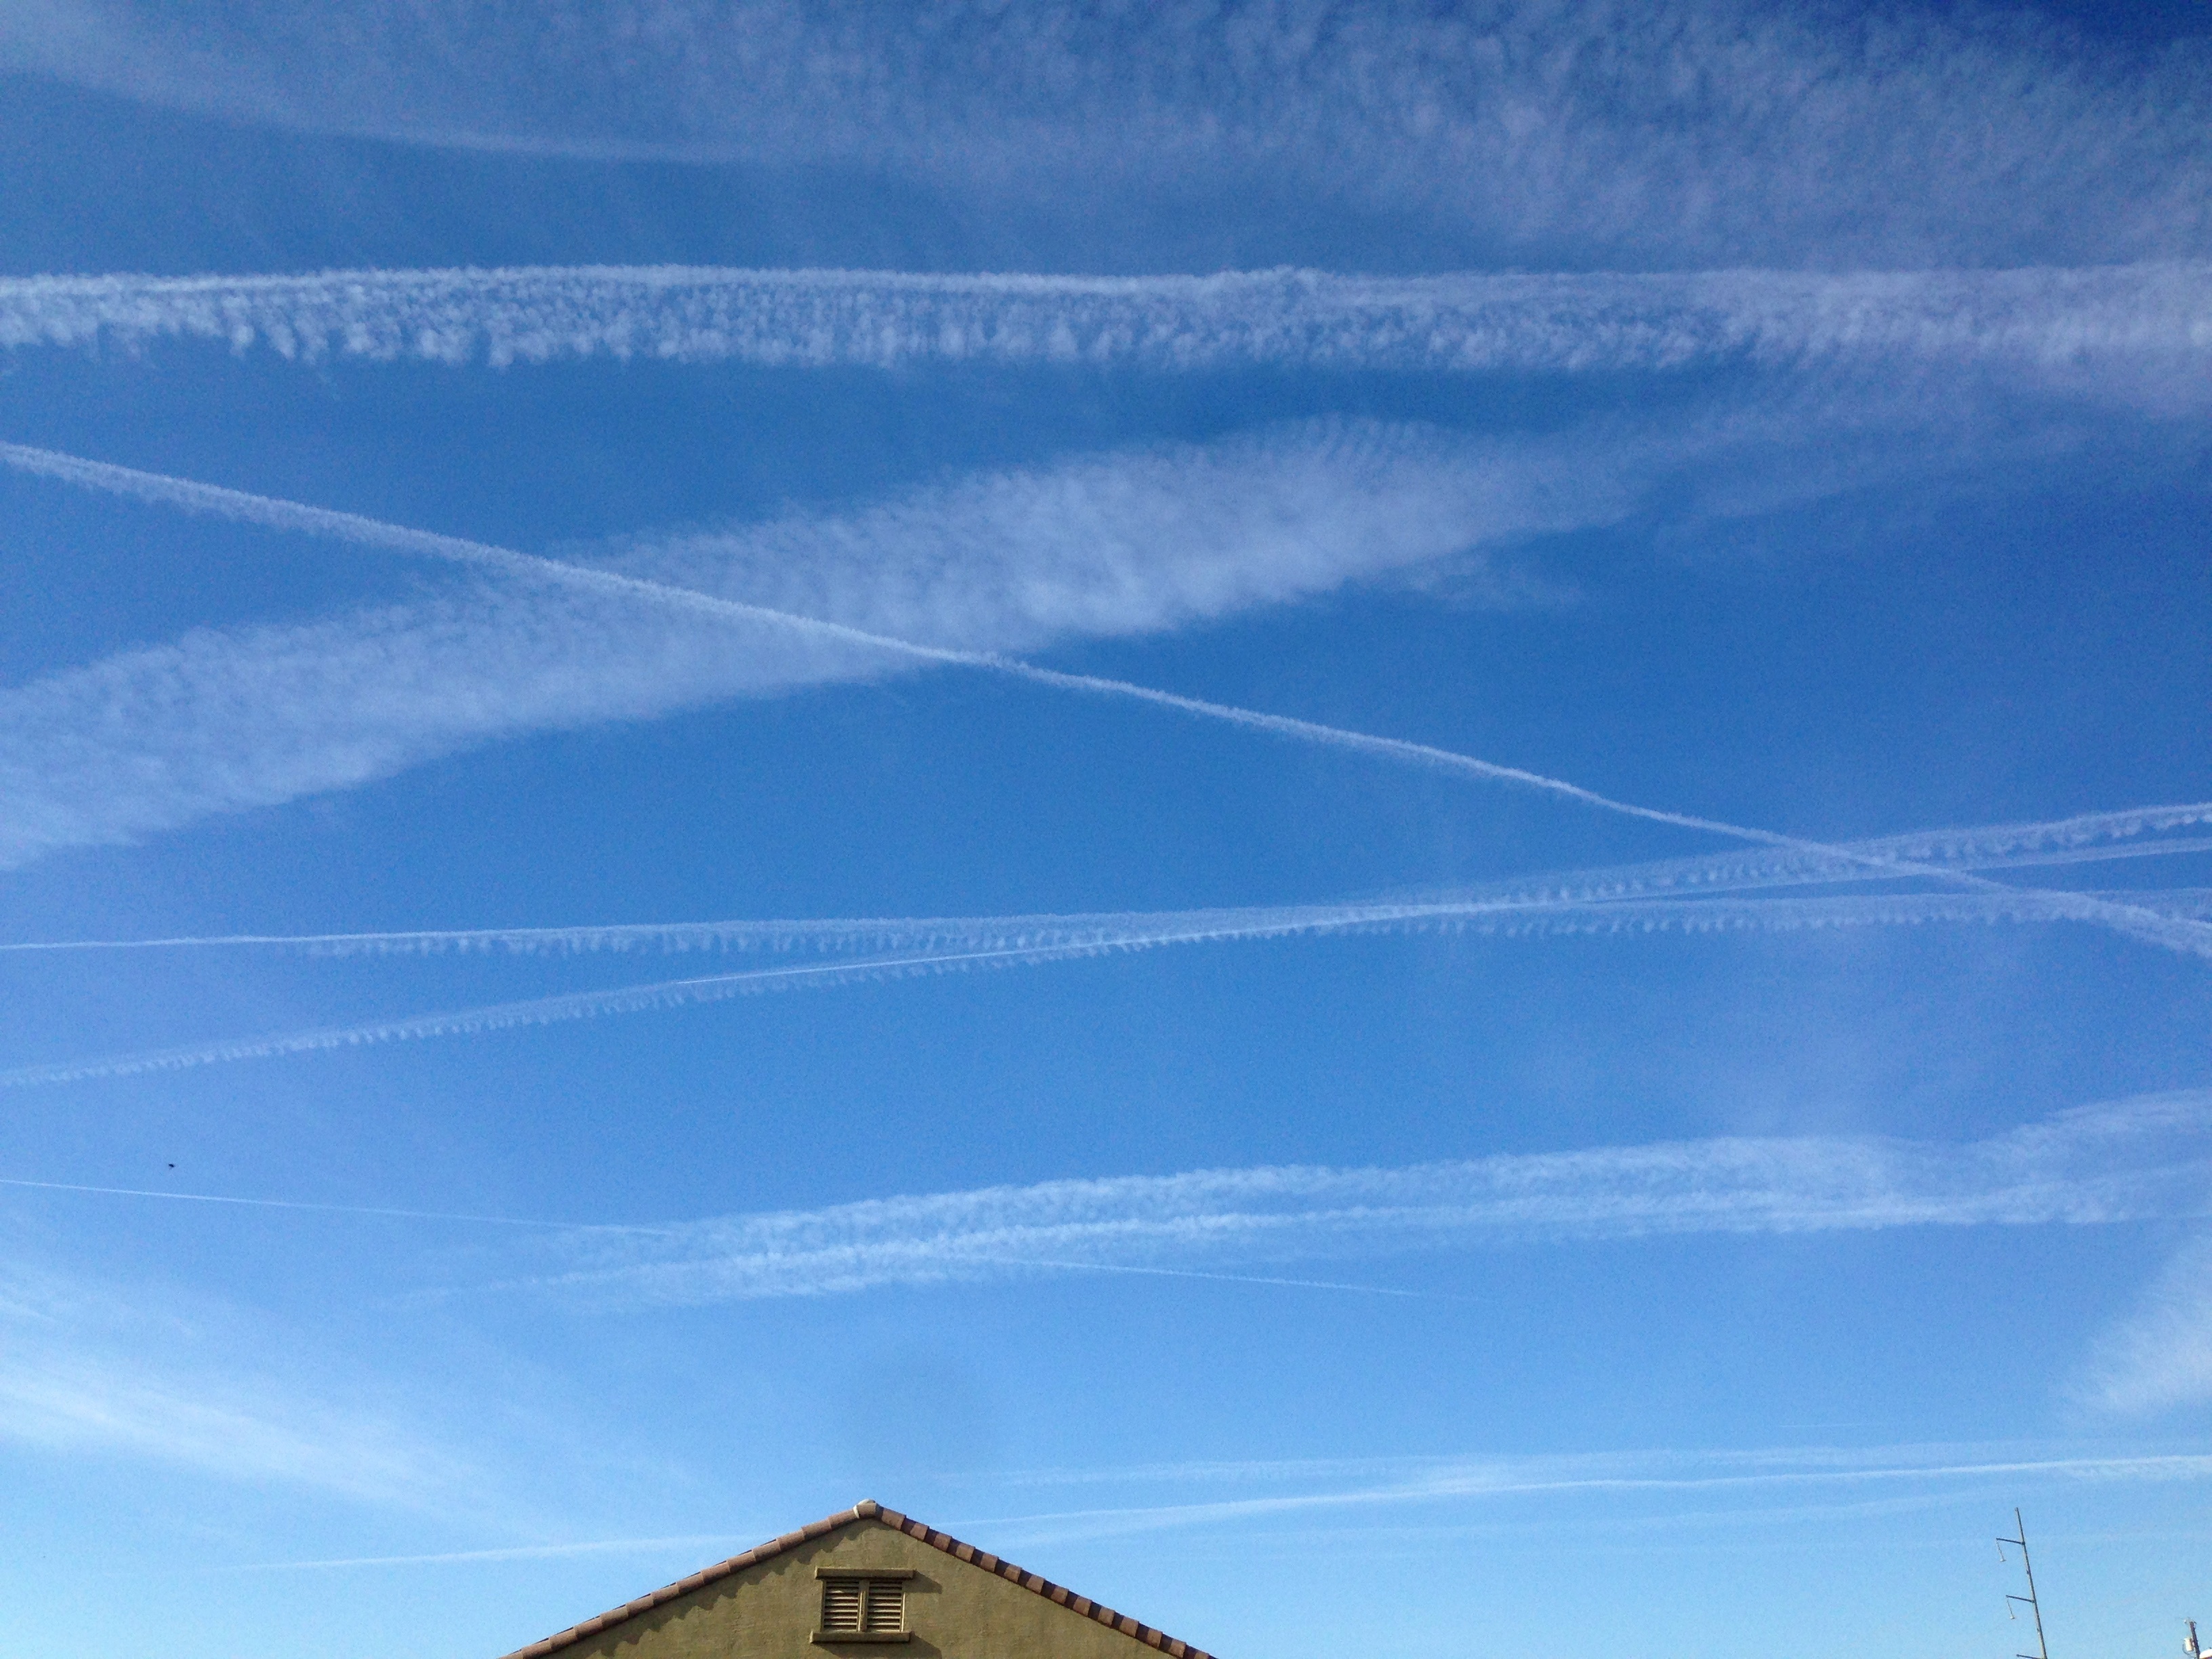
horizon, cloud, sky, wind, atmosphere, cumulus, blue, meteorological phenomenon, atmosphere of earth